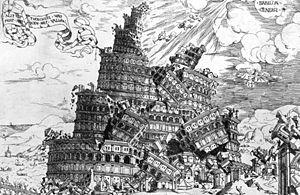
L’histoire de la tour de Babel est un épisode biblique rapporté dans la parashat Noa'h, dans le Livre de la Genèse Gn 11,1-9, peu après l'épisode du Déluge.
Cornelis Anthonisz, né vers 1505 et mort en 1553 à Amsterdam, est un cartographe, peintre et graveur néerlandais.